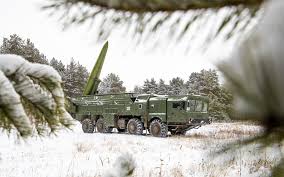
Label: Iskander